Alan and Michael Perry

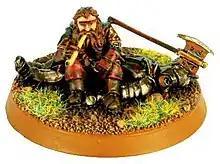
The limited edition "Gimli on Dead Uruk-hai" miniature, sculpted by Michael Perry.

They have described the illustrator John Howe as an "old friend", and share an interest in miniature wargaming and military history with "The Lord of the Rings" film director Peter Jackson.